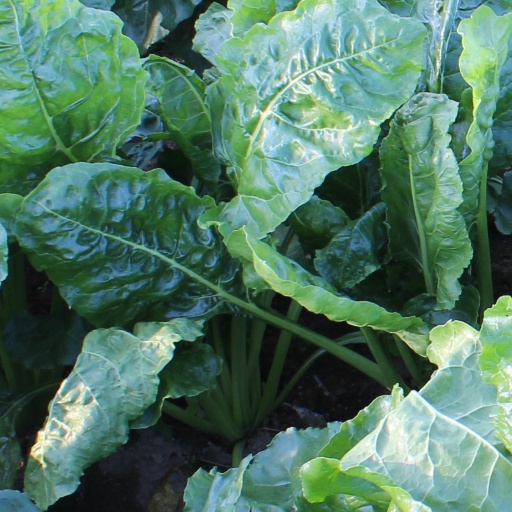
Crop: sugar beet